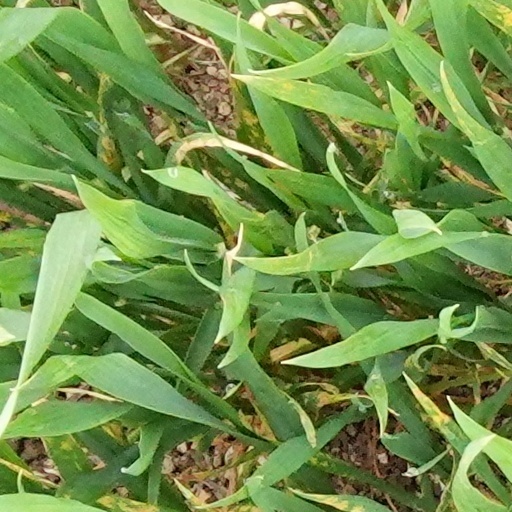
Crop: wheat